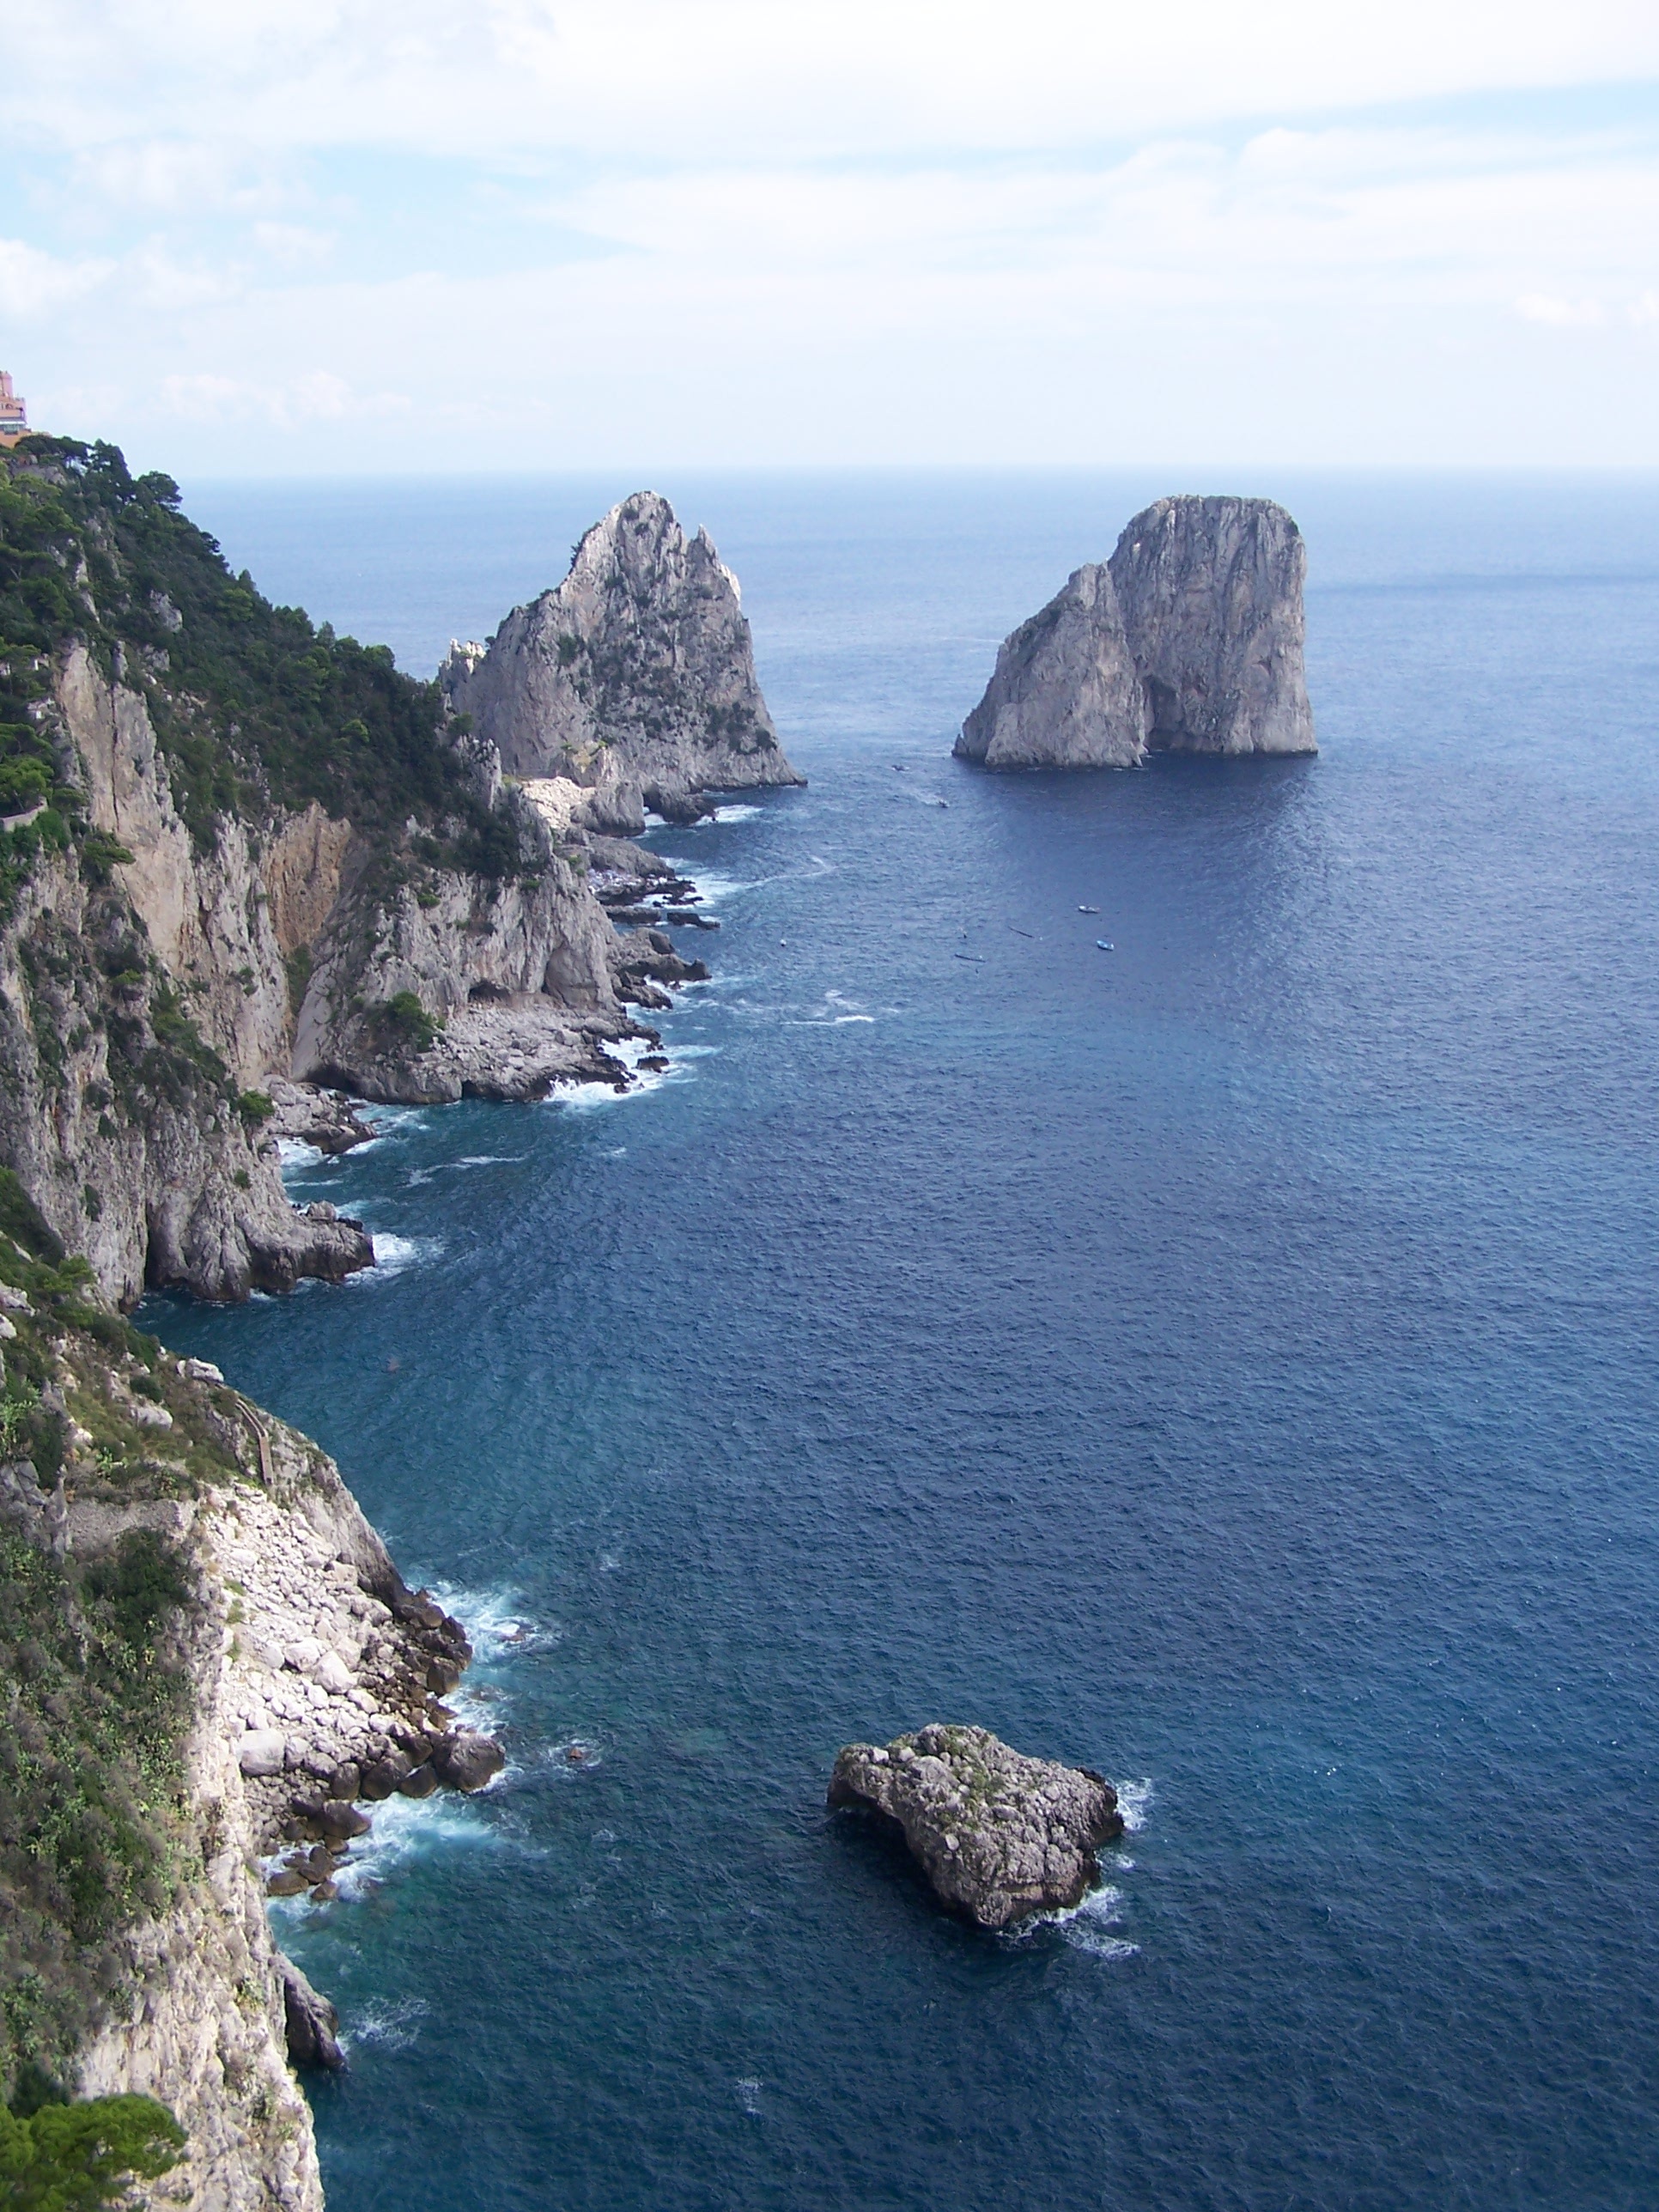
sea, coast, water, rock, ocean, shore, coastline, cliff, cove, mediterranean, seascape, scenery, bay, fjord, stack, terrain, cape, capri, islet, landform, rocky coastline, geographical feature, promontory